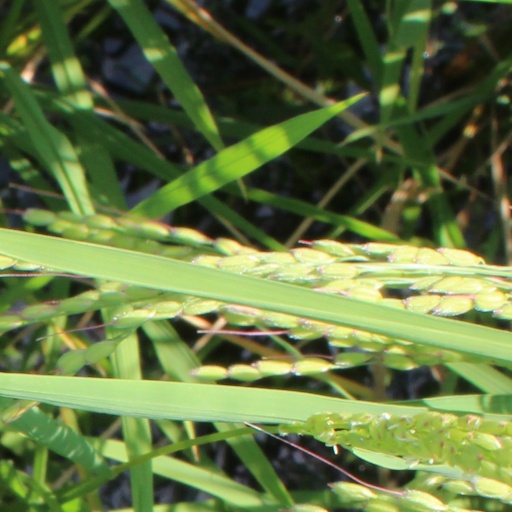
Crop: rice